White House Black Market

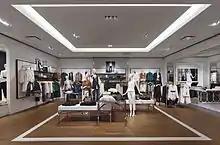
Store interior, White House Black Market

In fiscal 2014, WHBM re-launched its rewards program as WHBM Rewards. The program includes tier-based discounts, promotions, free shipping and invitations to private sales based on customer's annual spend.